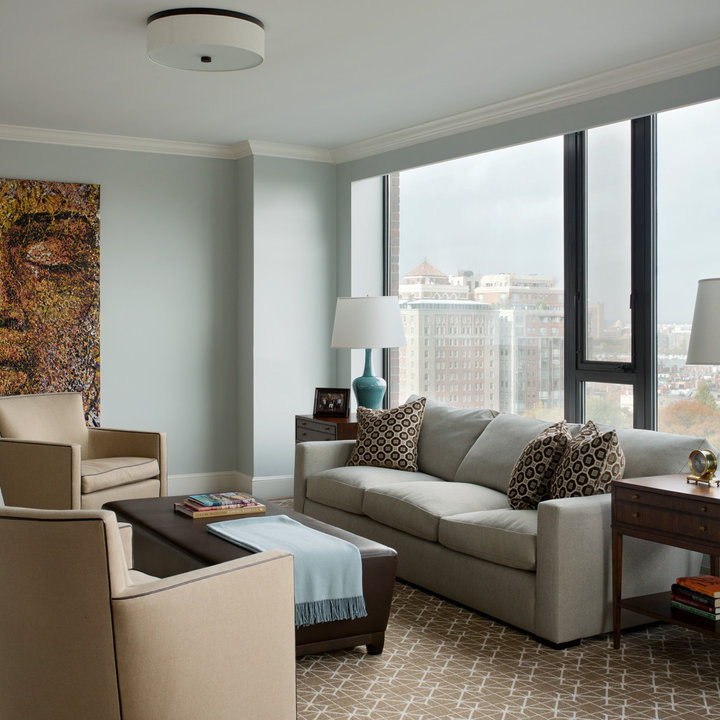
Style: Classic